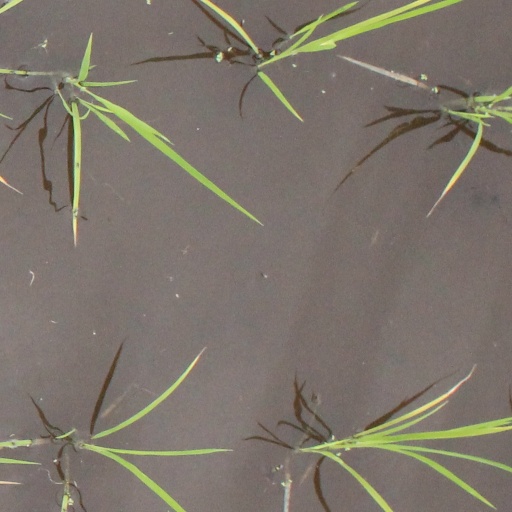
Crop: rice